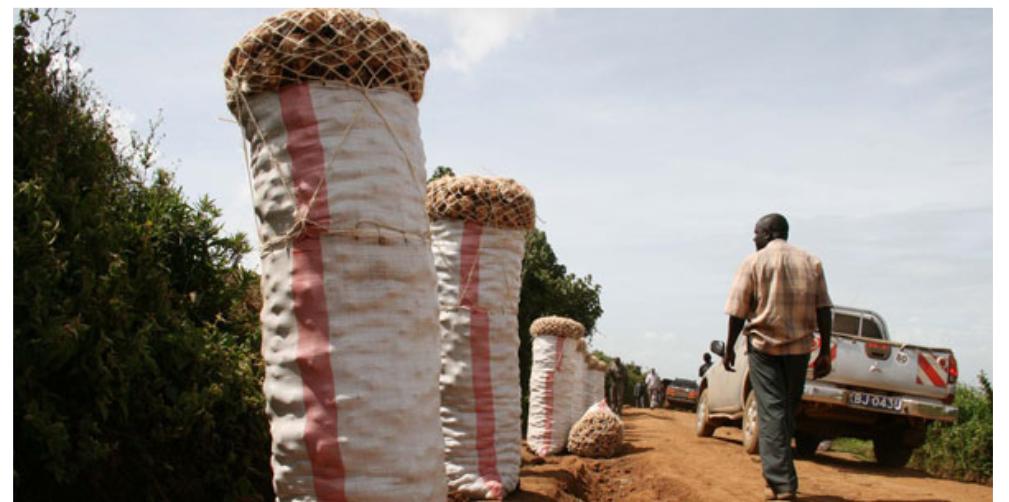
Magunia makubwa yaliyopangwa kando ya barabara ya vumbi, yakiwa yamefunikwa kwa wavu na kuchorwa mistari myekundu wima, ishara ya maandalizi ya usafirishaji wa mazao ya biashara. Uwepo wa mkulima karibu na magunia pamoja na gari kwa mbali, unaashiria shughuli za kuvuna, kupakia na kusambaza mazao sokoni.